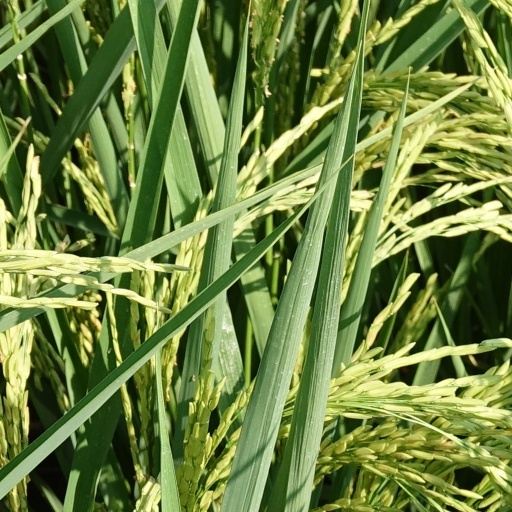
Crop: rice